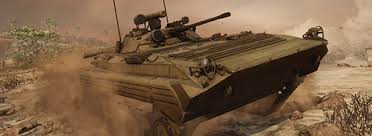
Label: BMP-2